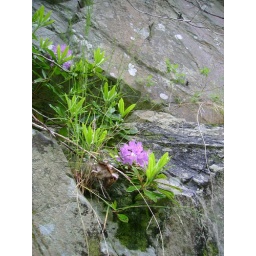
rhododendron in rock cleft below knockderry castle